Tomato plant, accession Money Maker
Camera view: vertical (180 deg); turntable rotation: 120 degrees
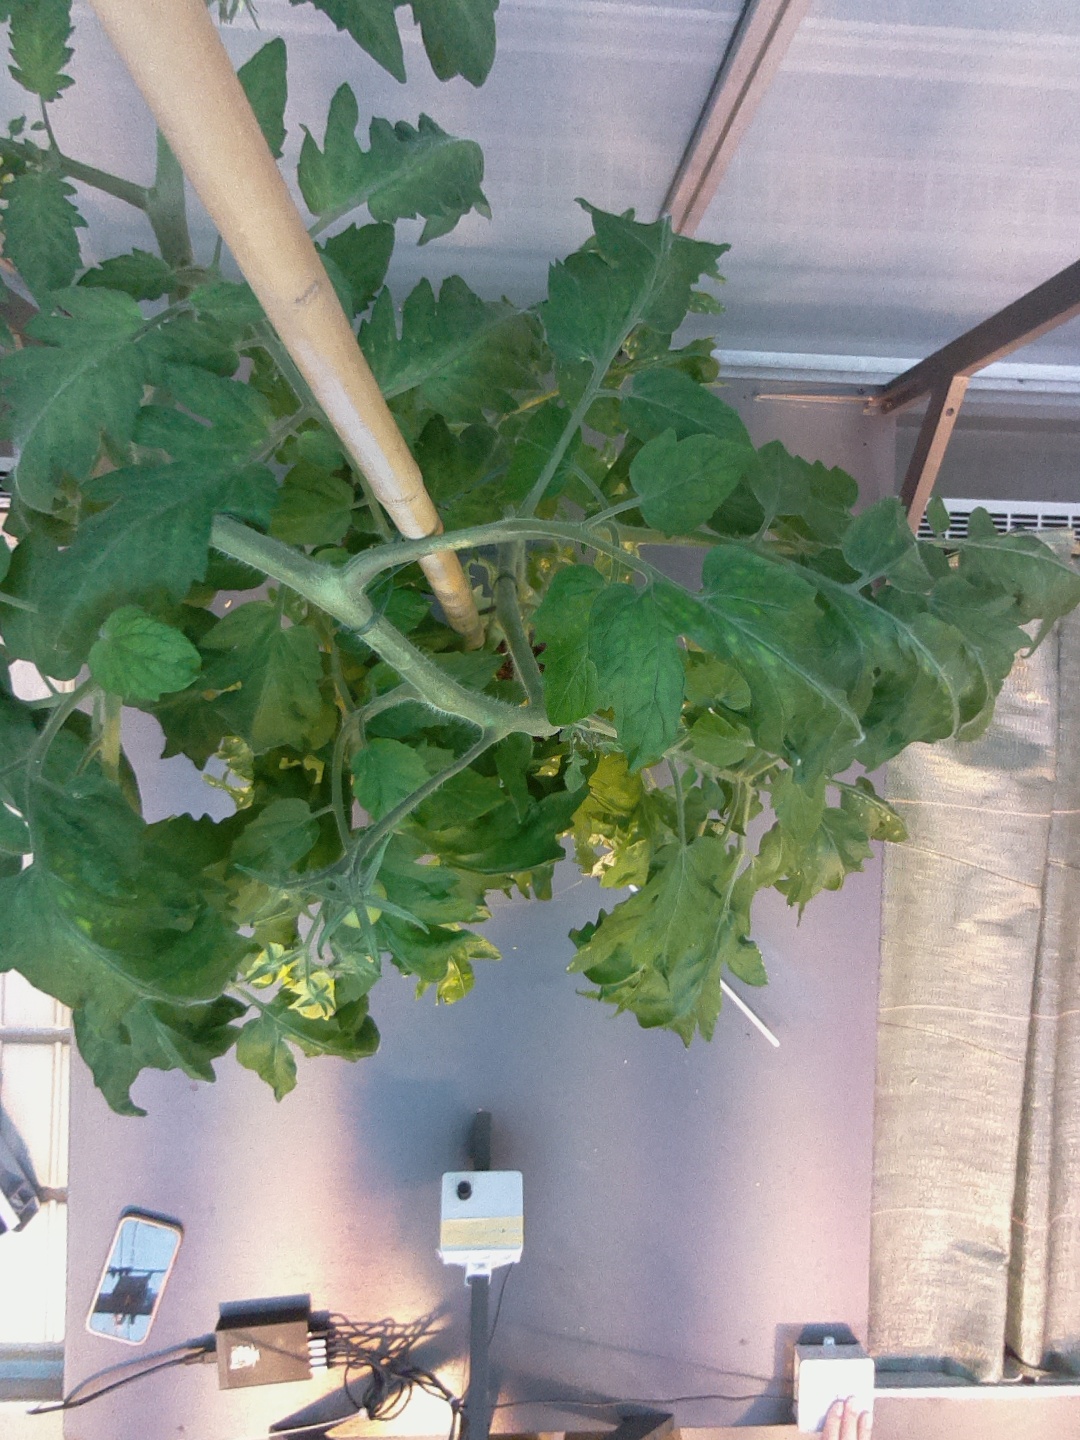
BBCH growth stage 71: 10%-20% of final fruit size